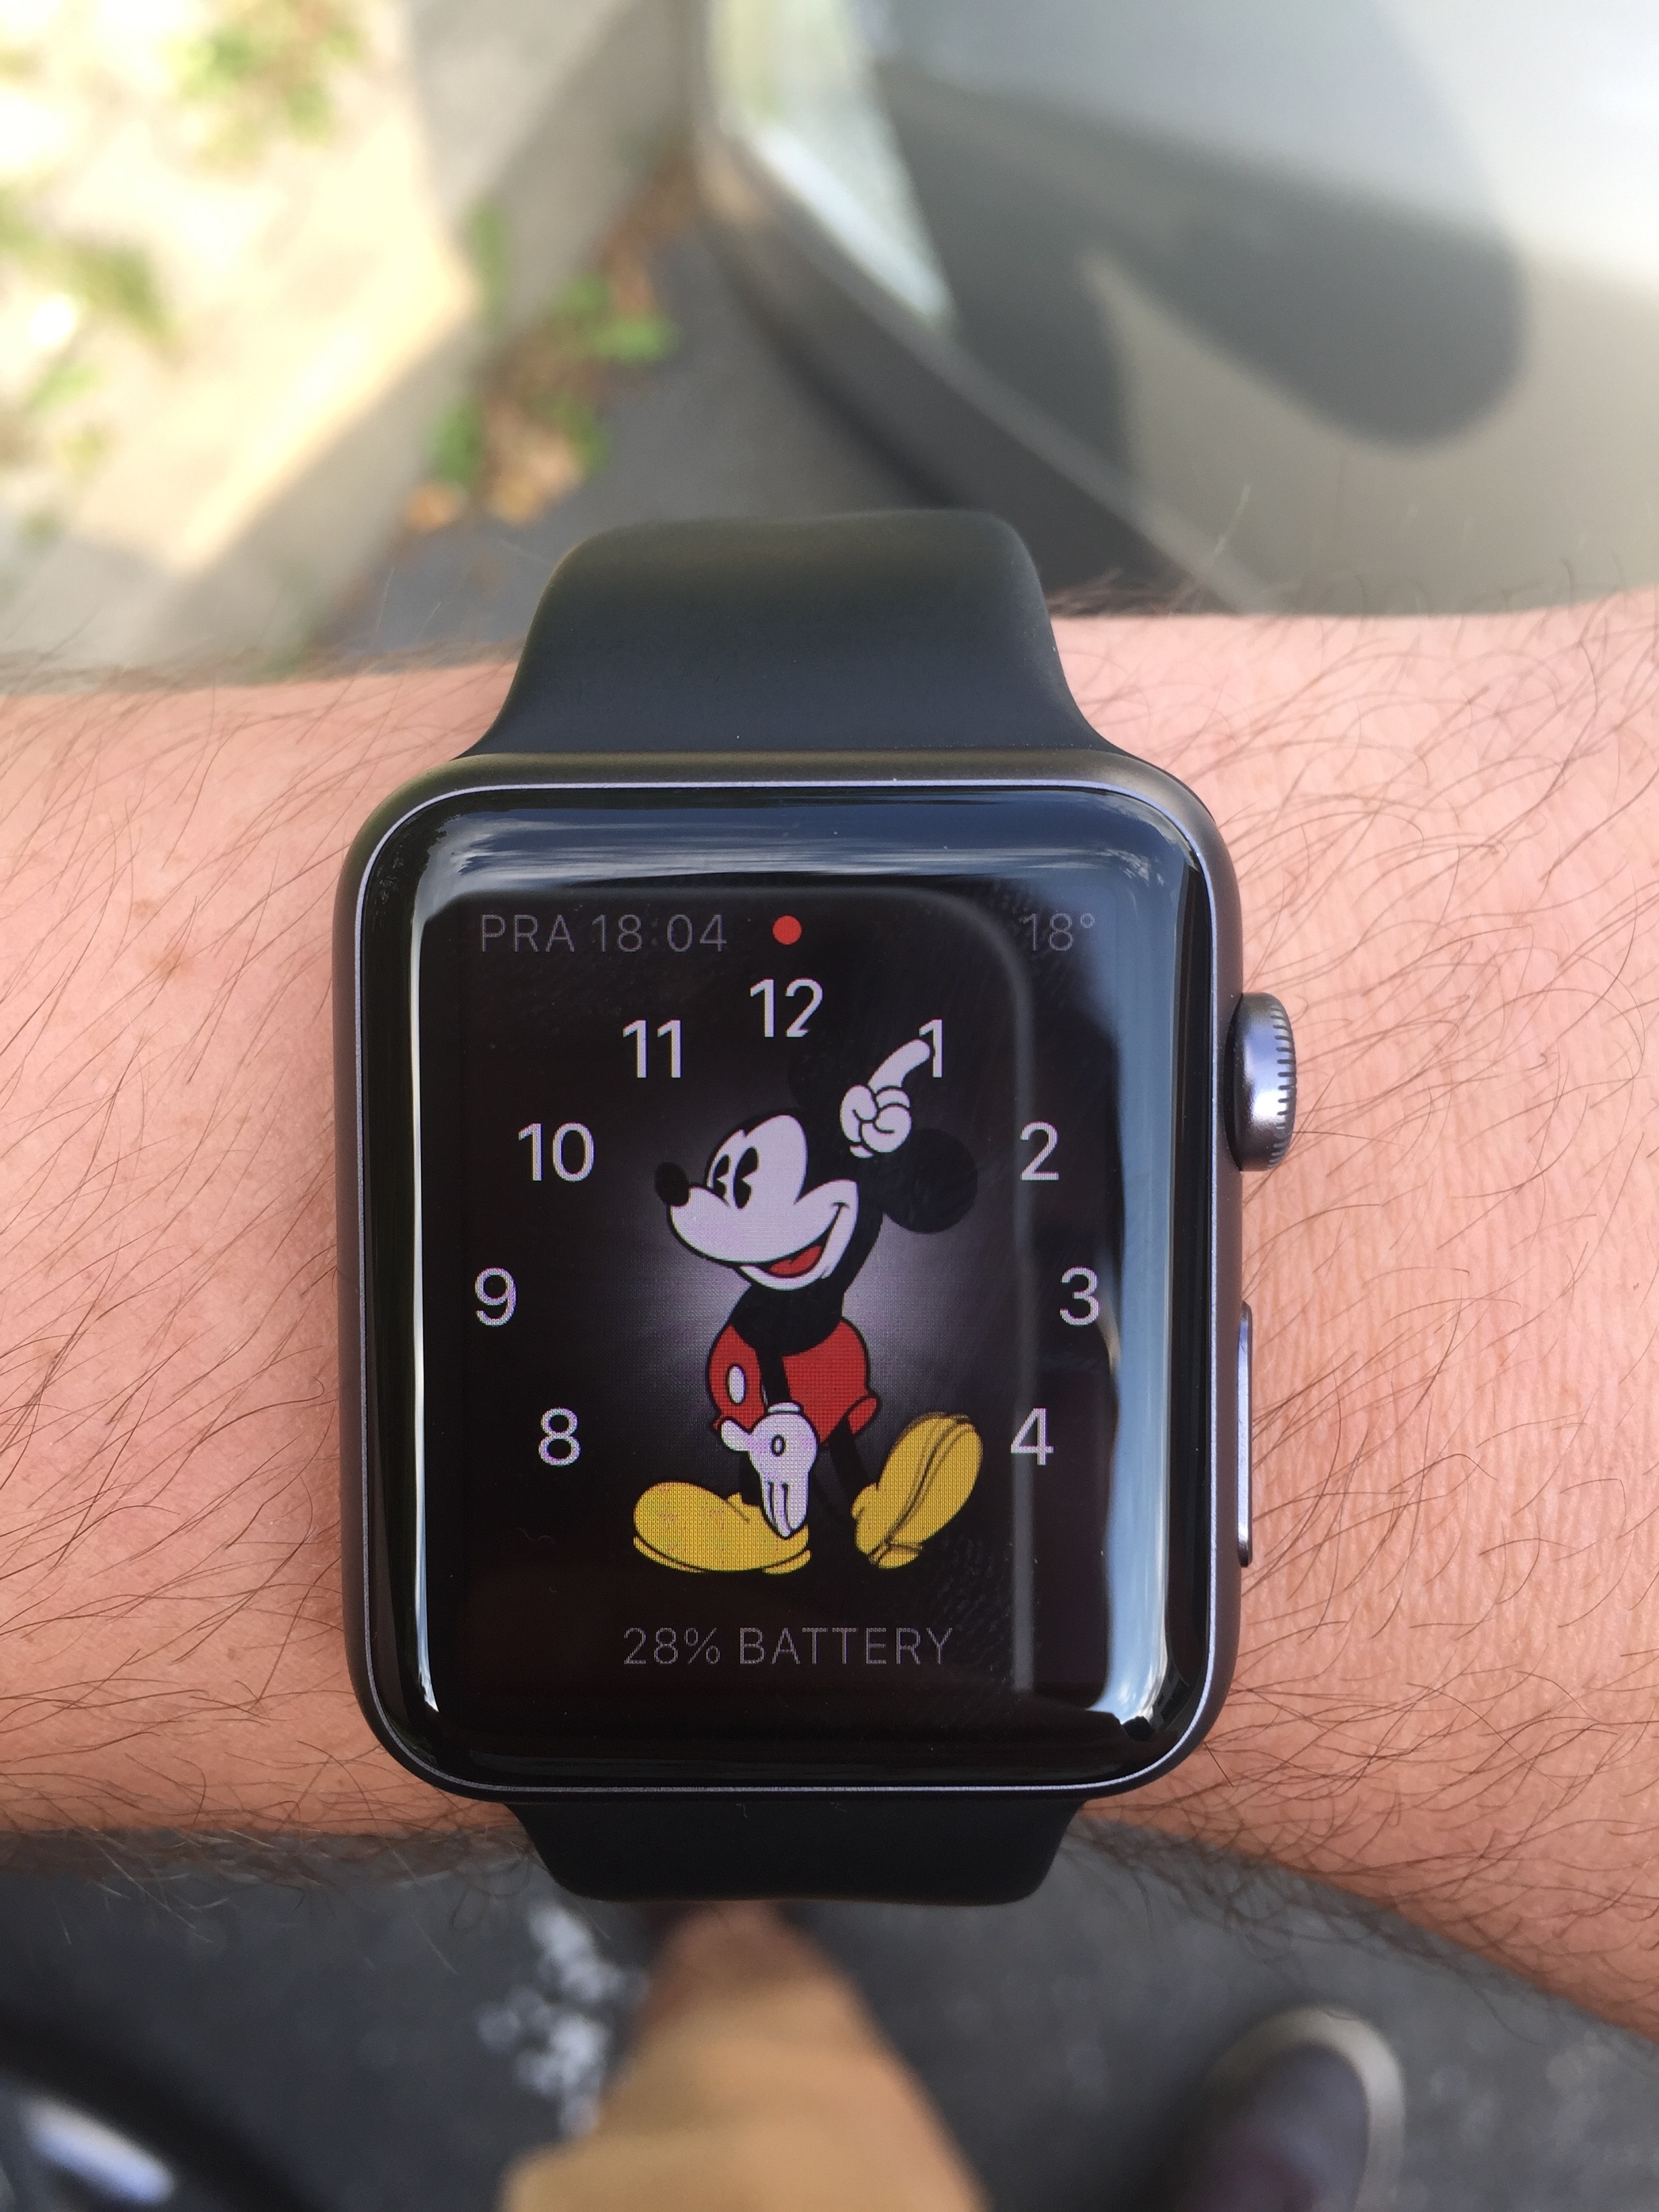
watch, hand, apple, technology, finger, equipment, gadget, mobile phone, electronics, portable communications device